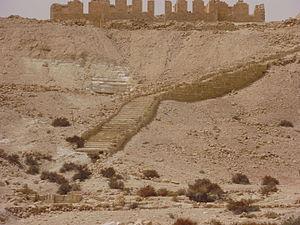
Site archéologique de Tel Nitzana (parfois écrit Nizzana).